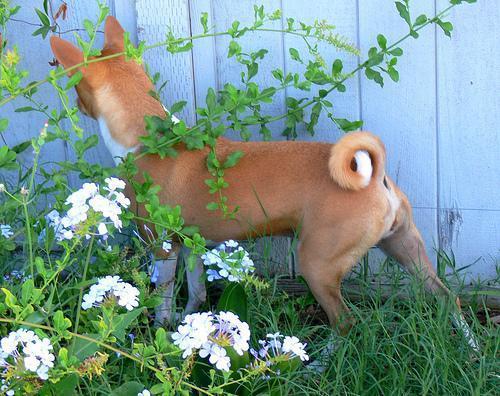
basenji